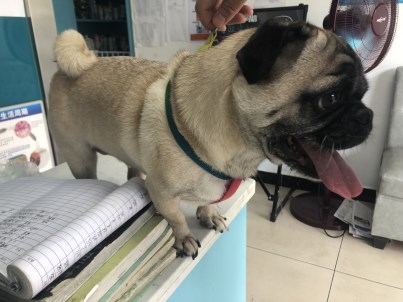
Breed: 798-n000130-pug